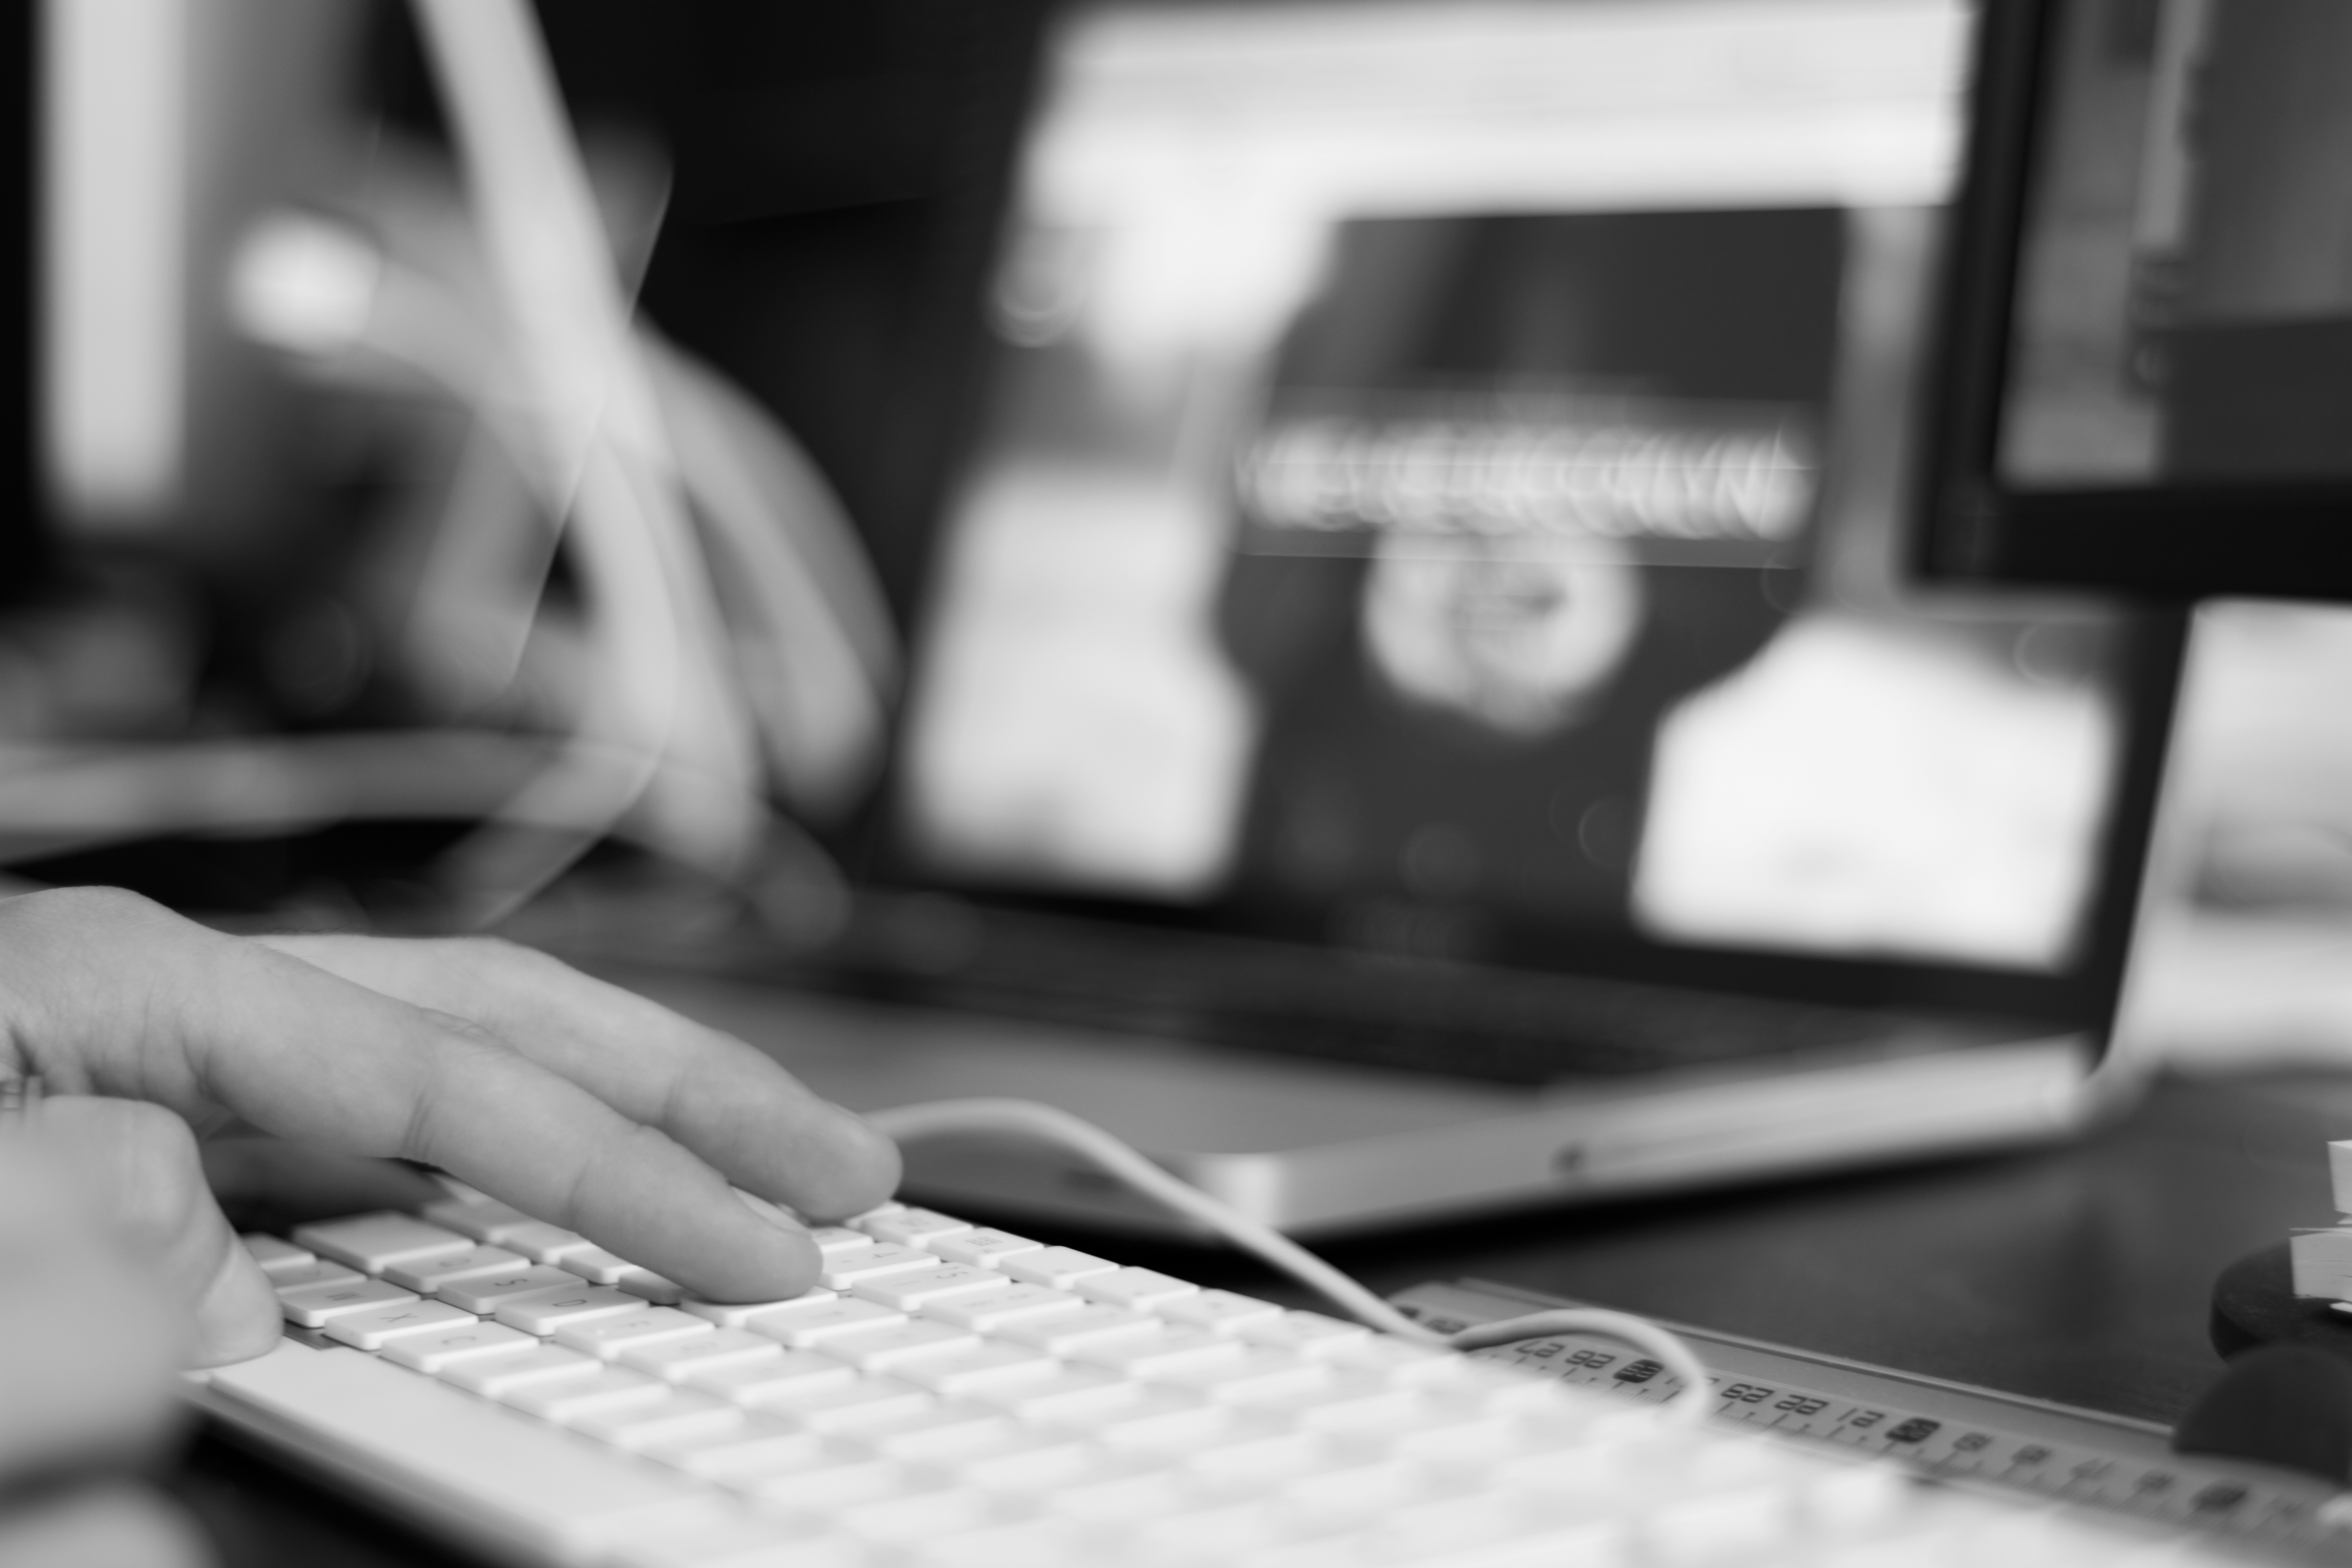
laptop, computer, mac, writing, work, hand, person, black and white, keyboard, technology, white, web, key, desktop, corporate, office, machine, business, black, monochrome, team, design, graphic, data, computing, editing, computer keyboard, monochrome photography